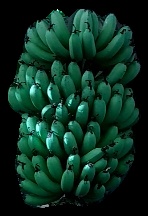
Variety: pachbale
Grade: grade1